Karratha (crater)

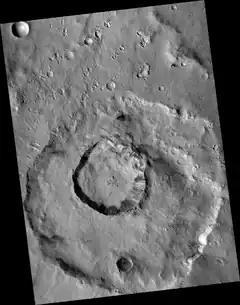
CTX image of Dampier crater, with Karratha in center

Karratha is an impact crater in the Memnonia quadrangle of Mars. It was named after the town of Karratha, Western Australia, in 2021.